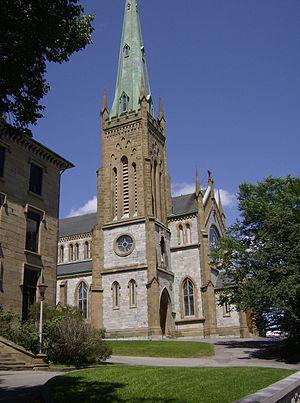
La cathédrale de l'Immaculée-Conception de Saint-Jean est située à Saint-Jean au 91 Waterloo Street. Elle est la cathédrale du diocèse de Saint-Jean au Nouveau-Brunswick.